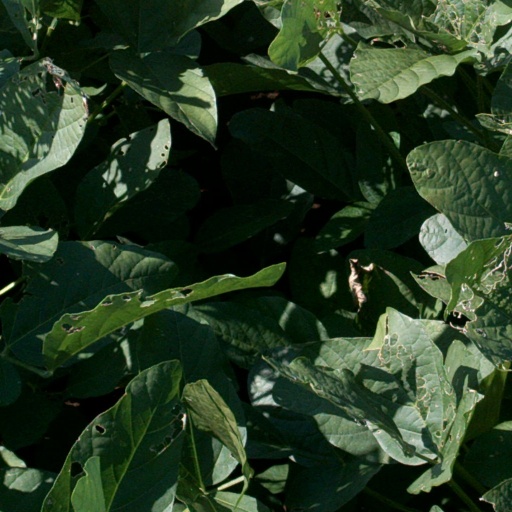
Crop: soybean